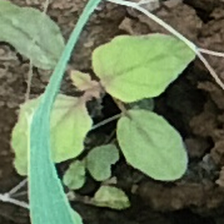
Weed species: Punarnava _(Boerhaavia diffusa)